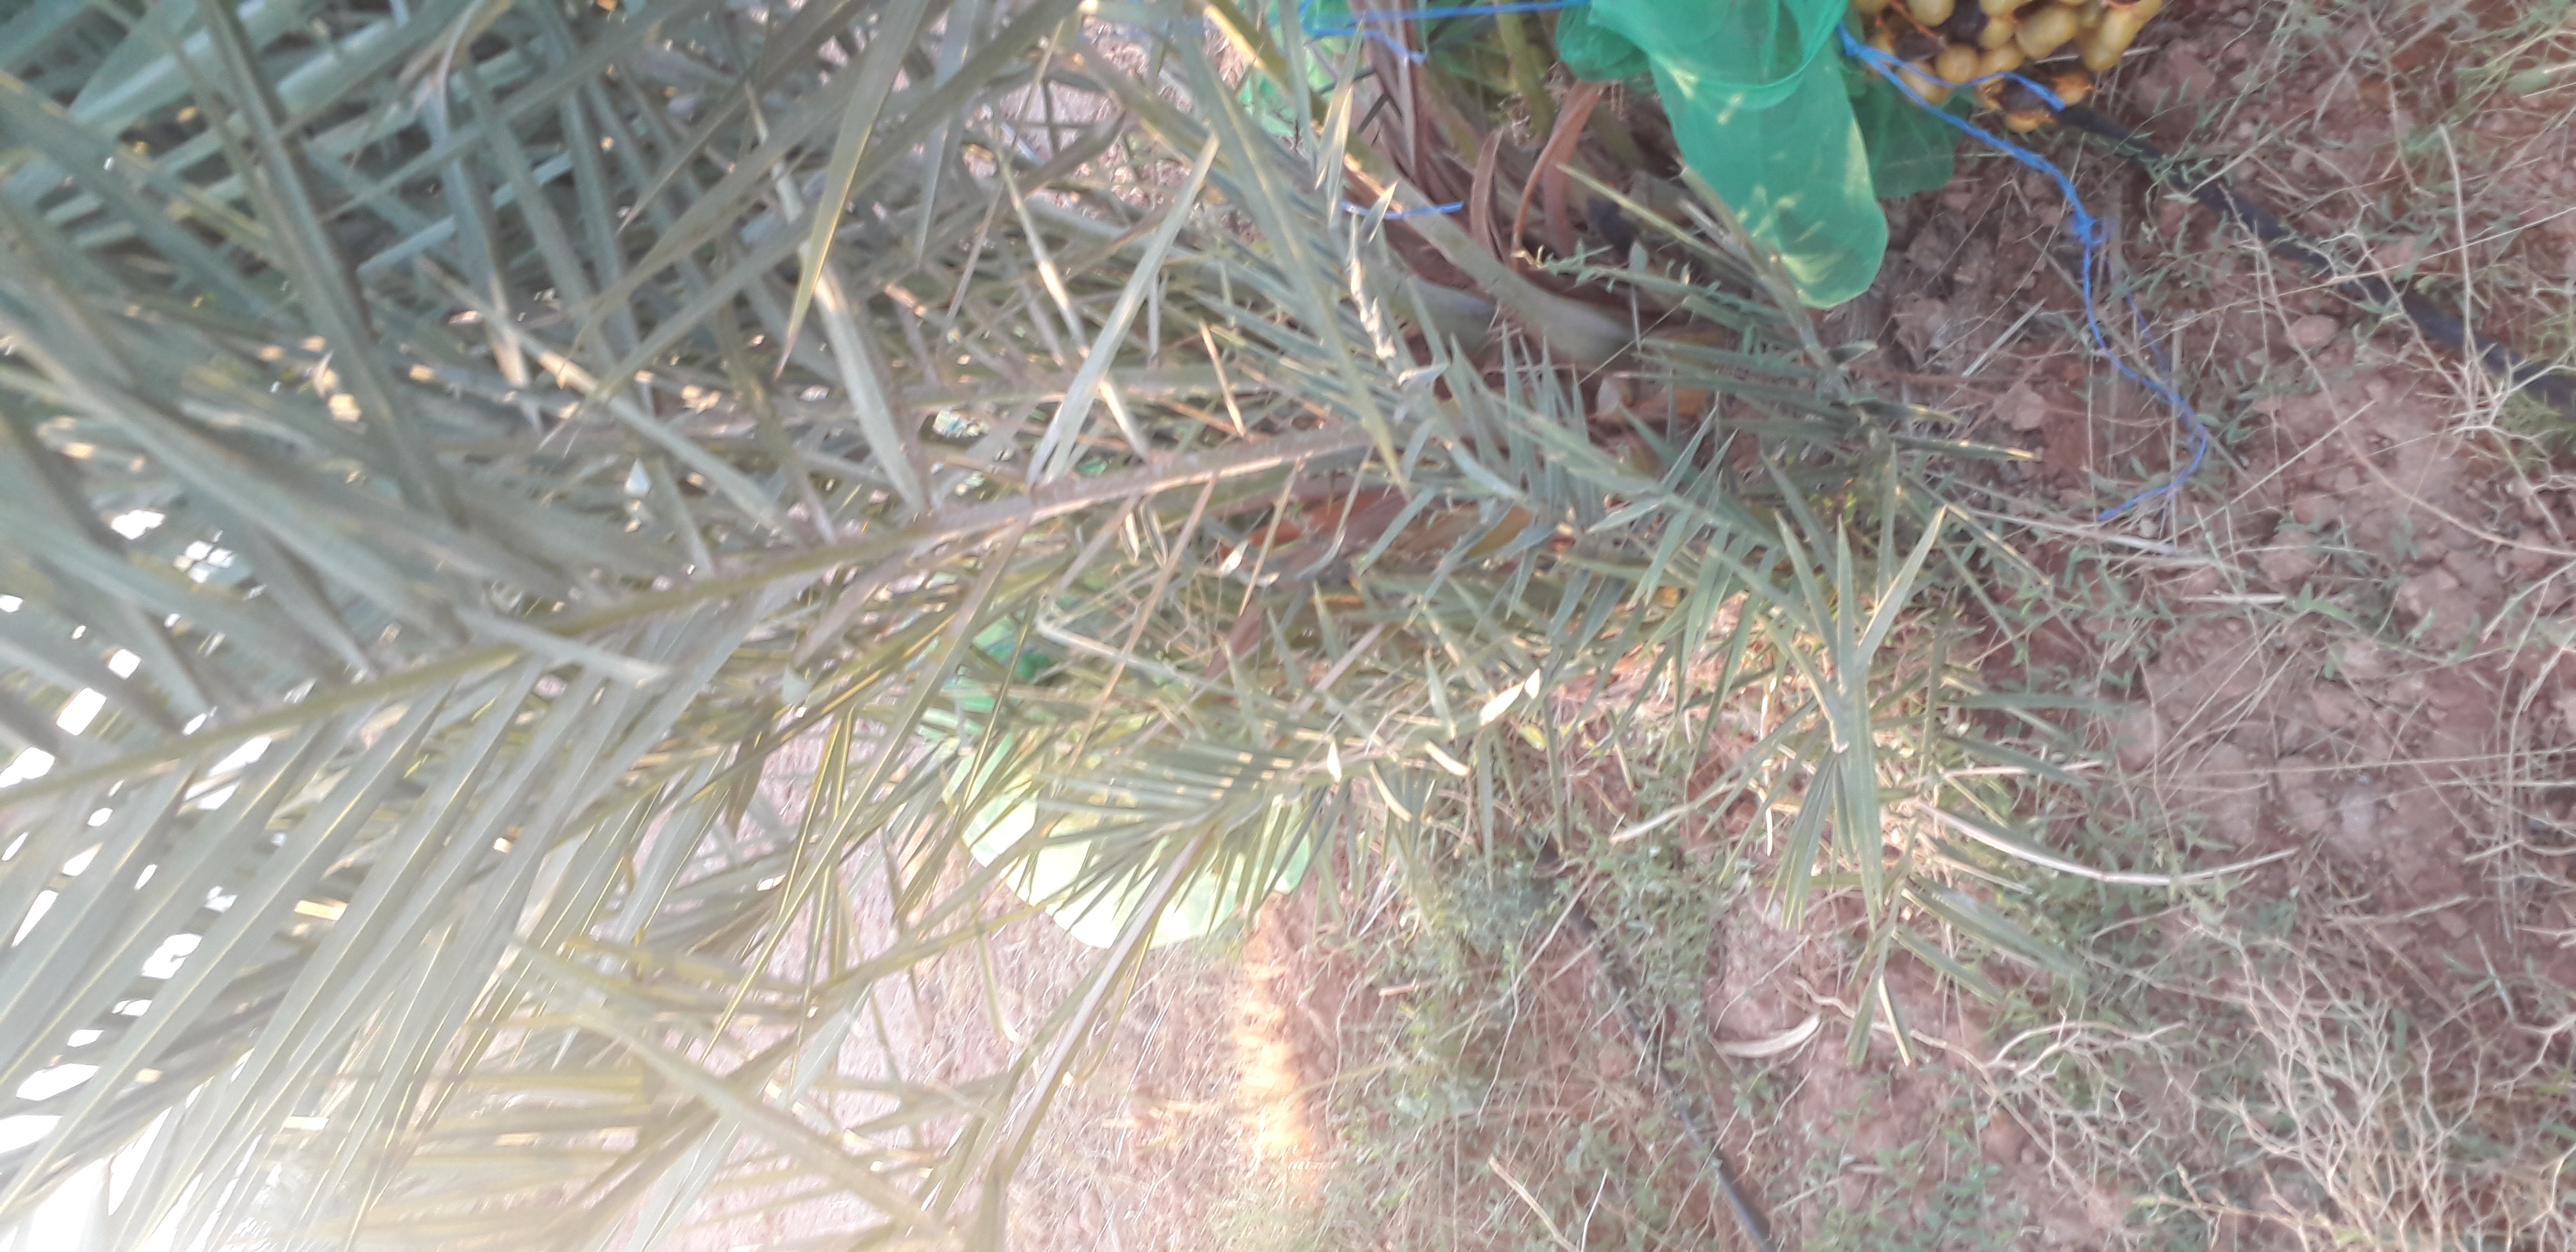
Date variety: Boufagous